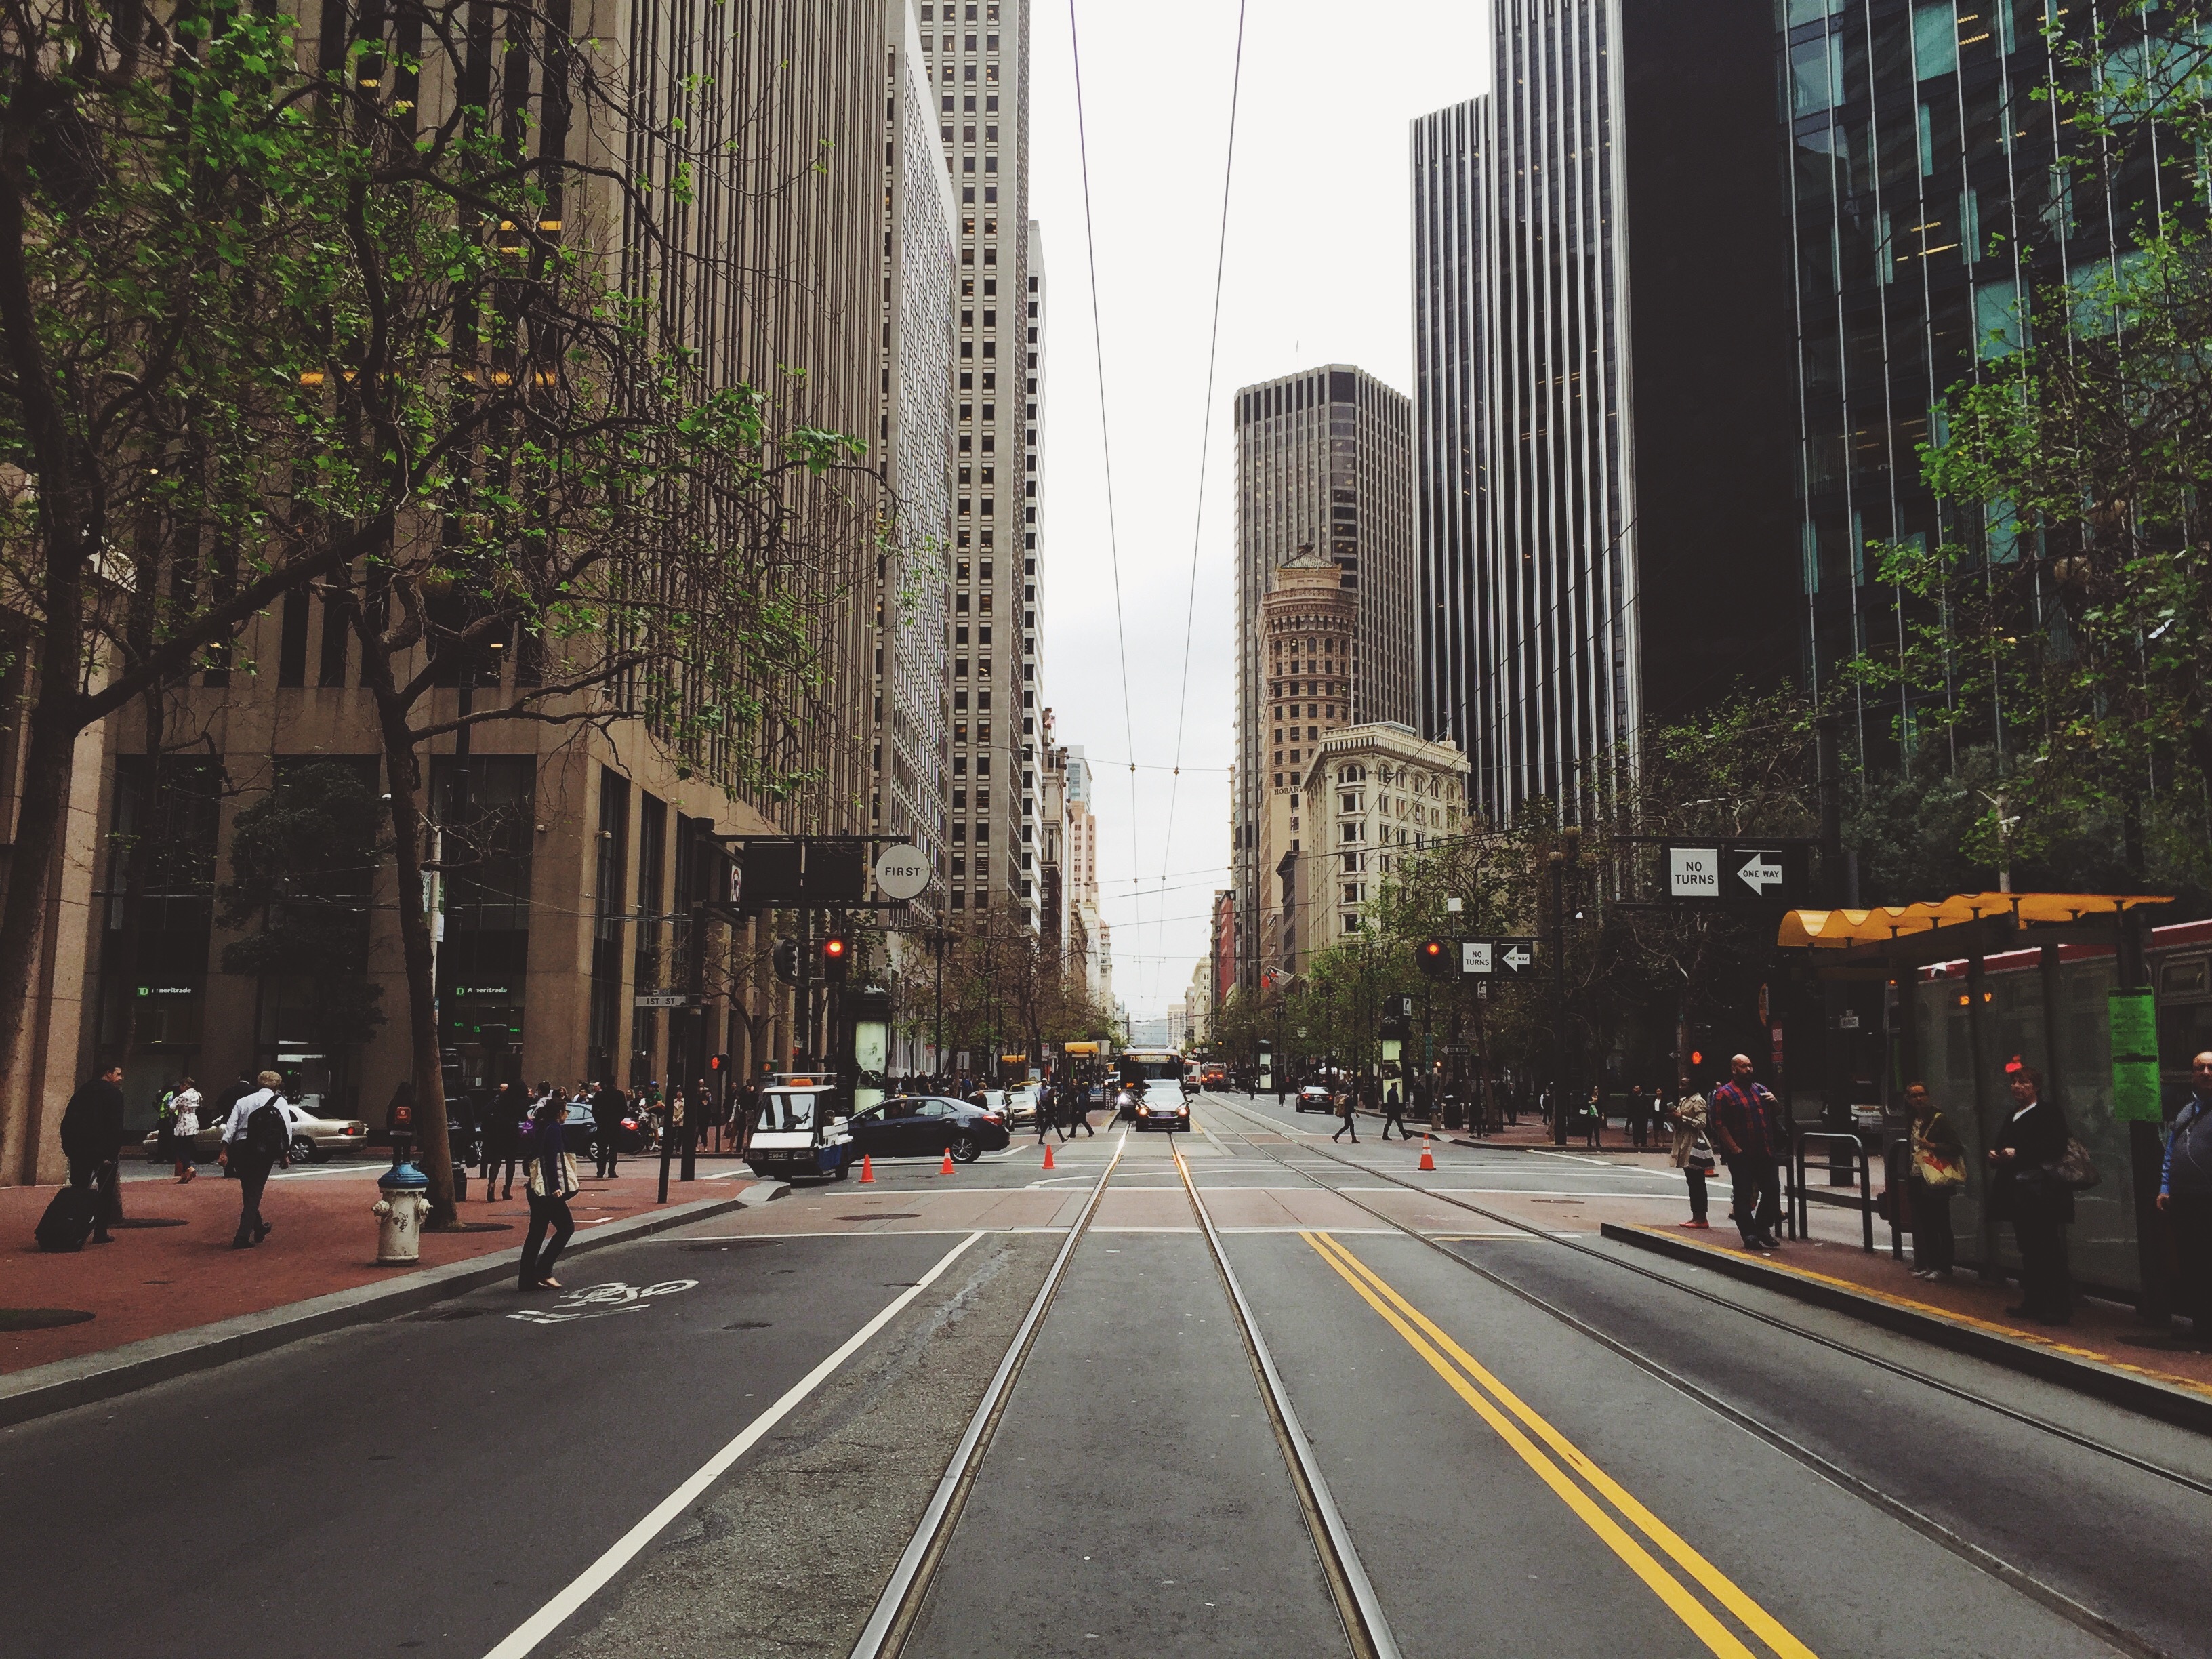
pedestrian, track, road, traffic, street, sidewalk, city, cityscape, downtown, transport, vehicle, lane, public transport, buildings, infrastructure, cars, metropolis, neighbourhood, urban area, residential area, human settlement, metropolitan area, tram lines